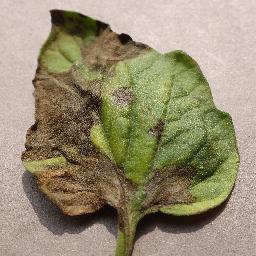
Label: Tomato___Late_blight